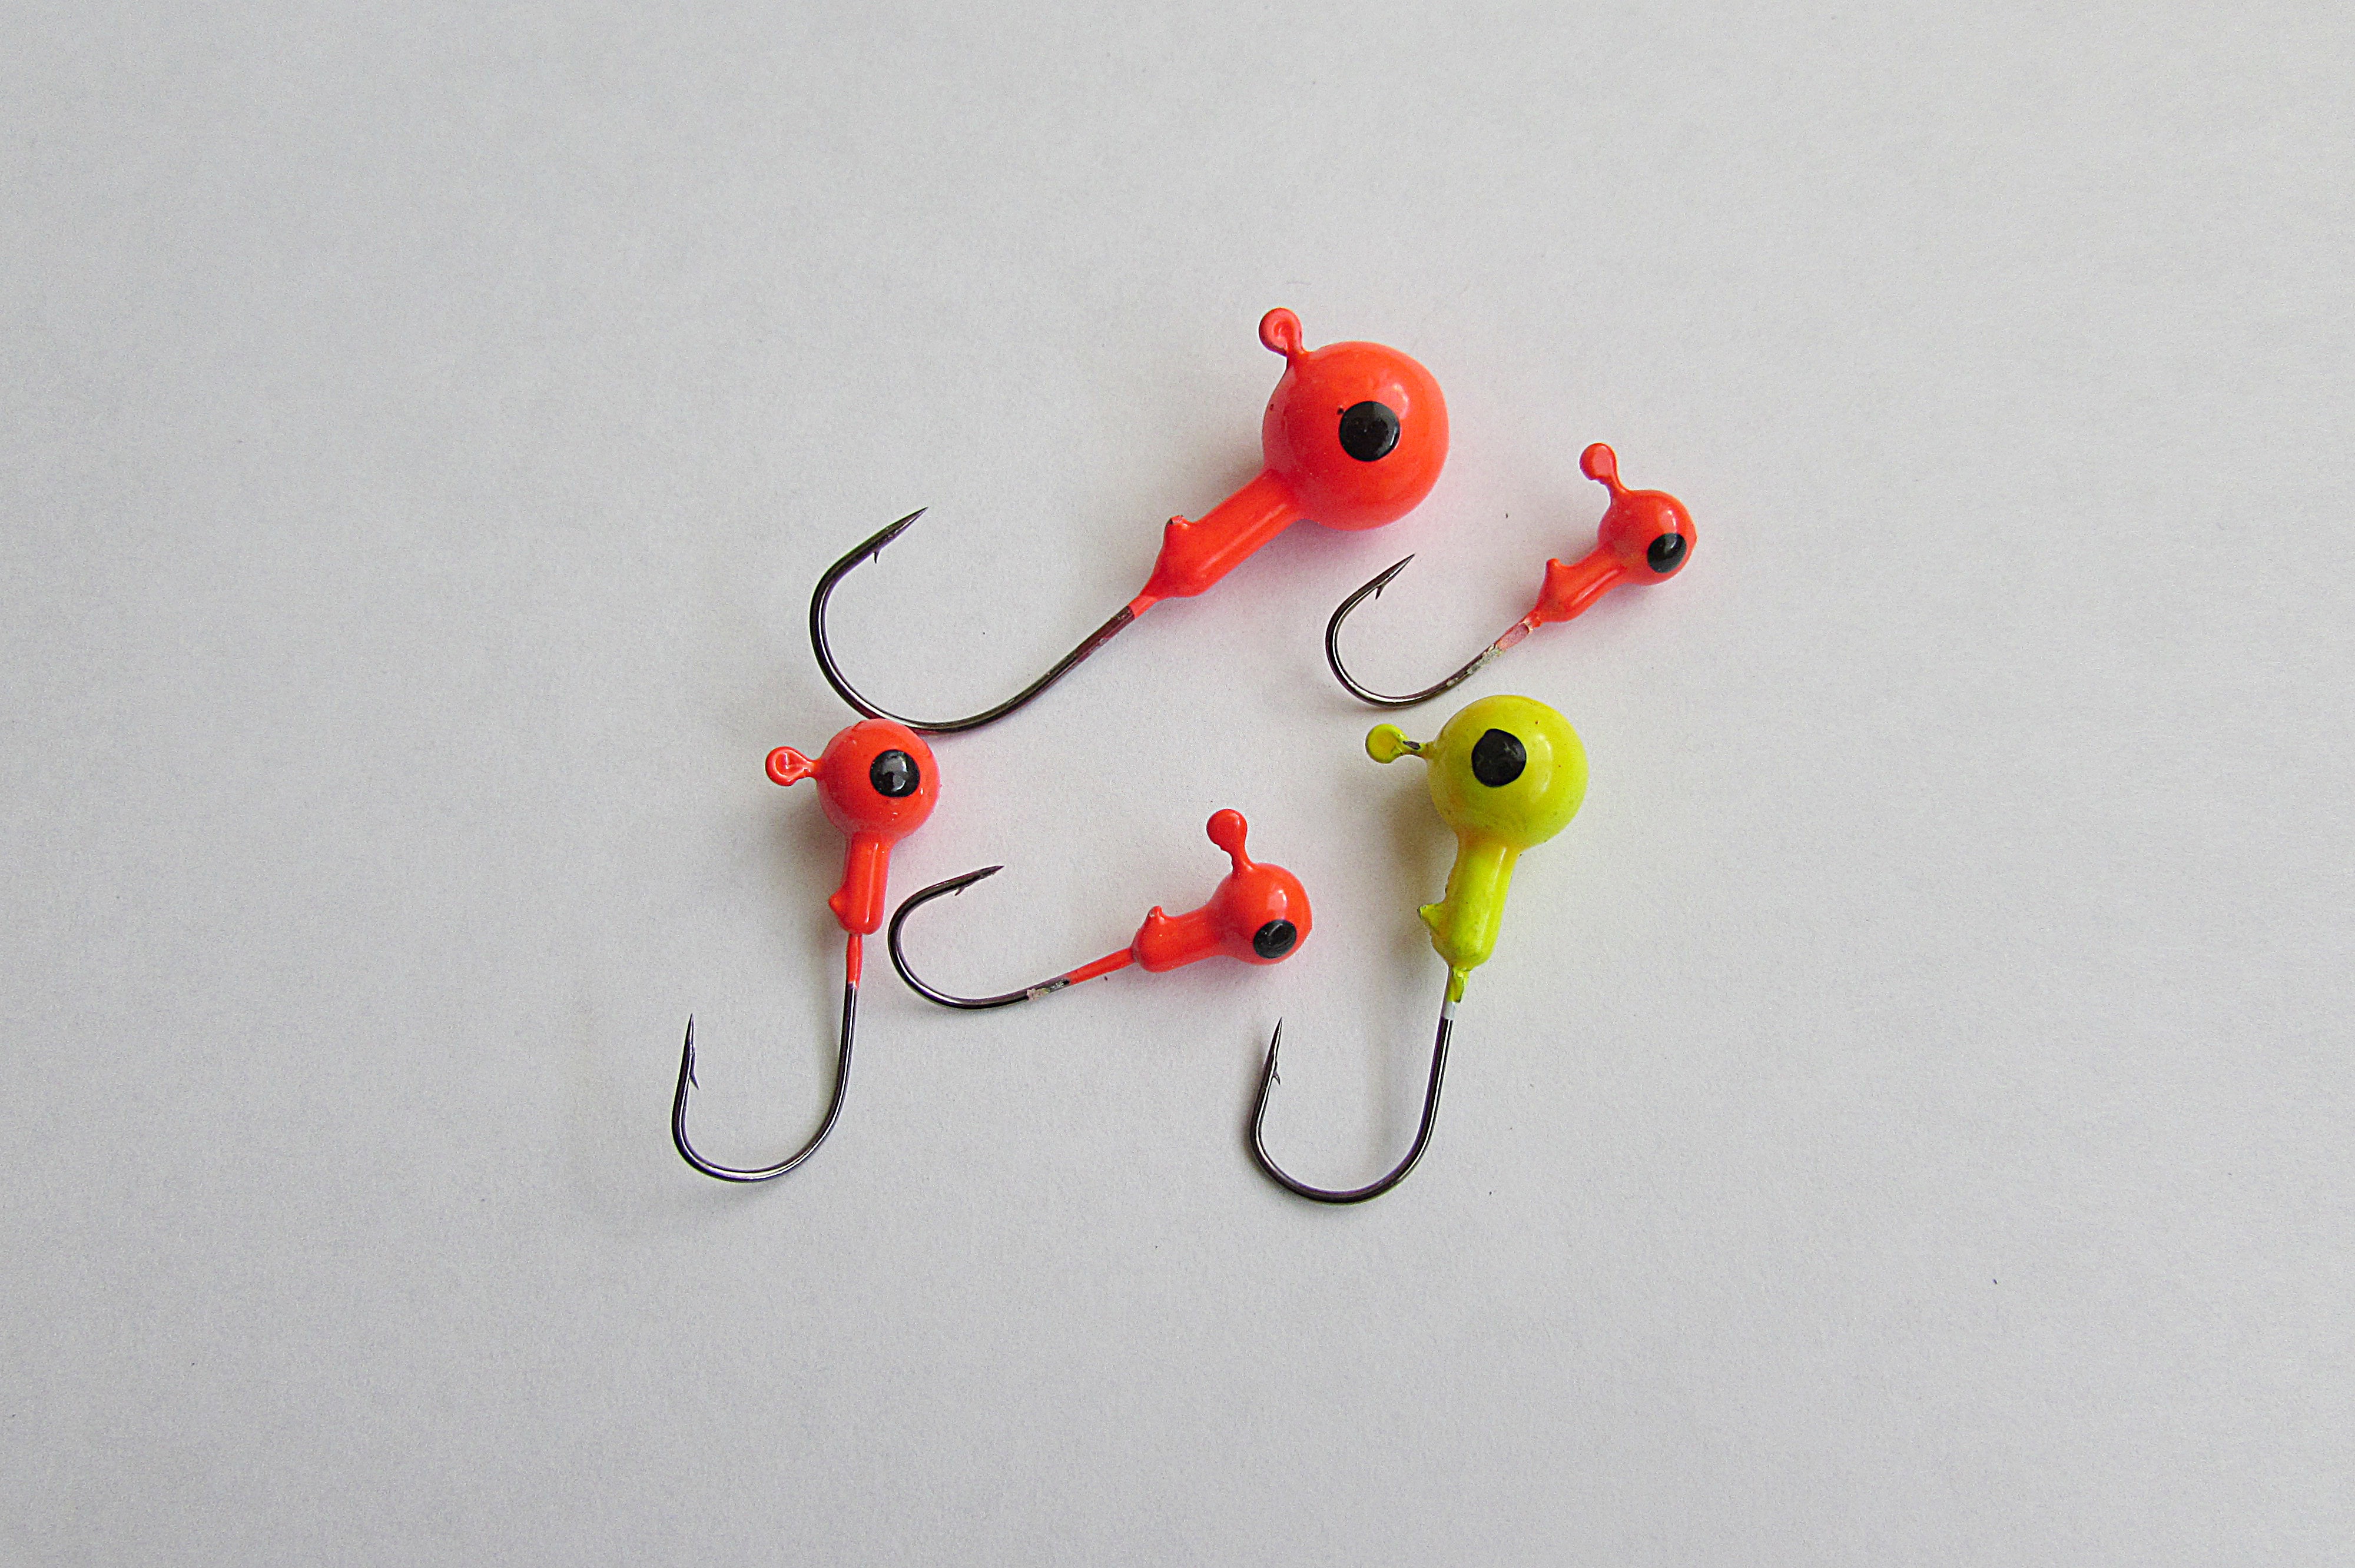
ear, fish, sports equipment, hook, moustache, organ, fishing bait, fishhook, fishing lure, lead hook